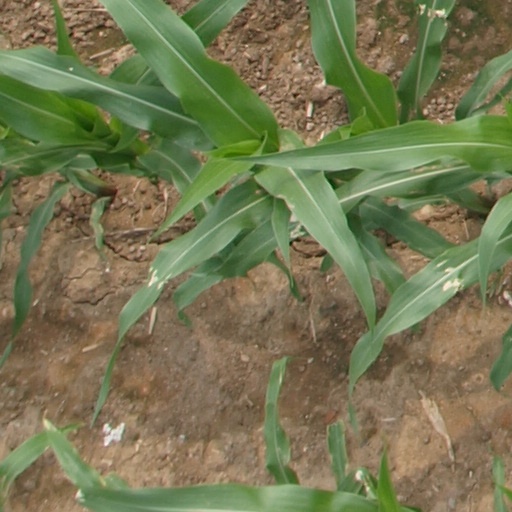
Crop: maize; corn